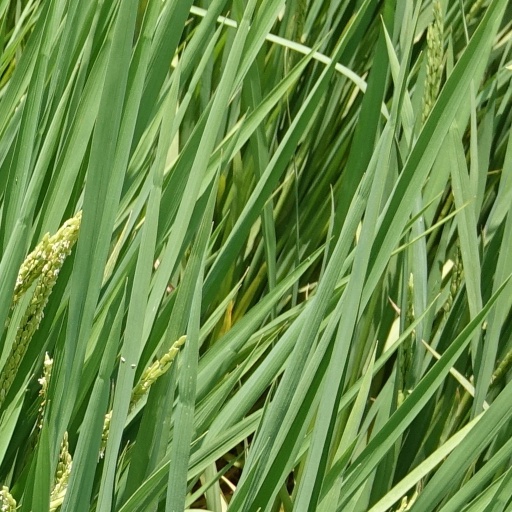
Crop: rice